Philippe Christory

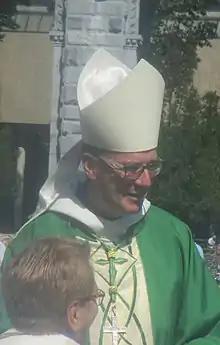
Bishop Christory in 2019.

On February 2, 2018, Pope Francis named him bishop of Chartres, a see vacant since the nomination of bishop Michel Pansard as bishop of Évry on August 1, 2017. His episcopal ordination took place on April 15, 2018, in the cathedral of Chartres.